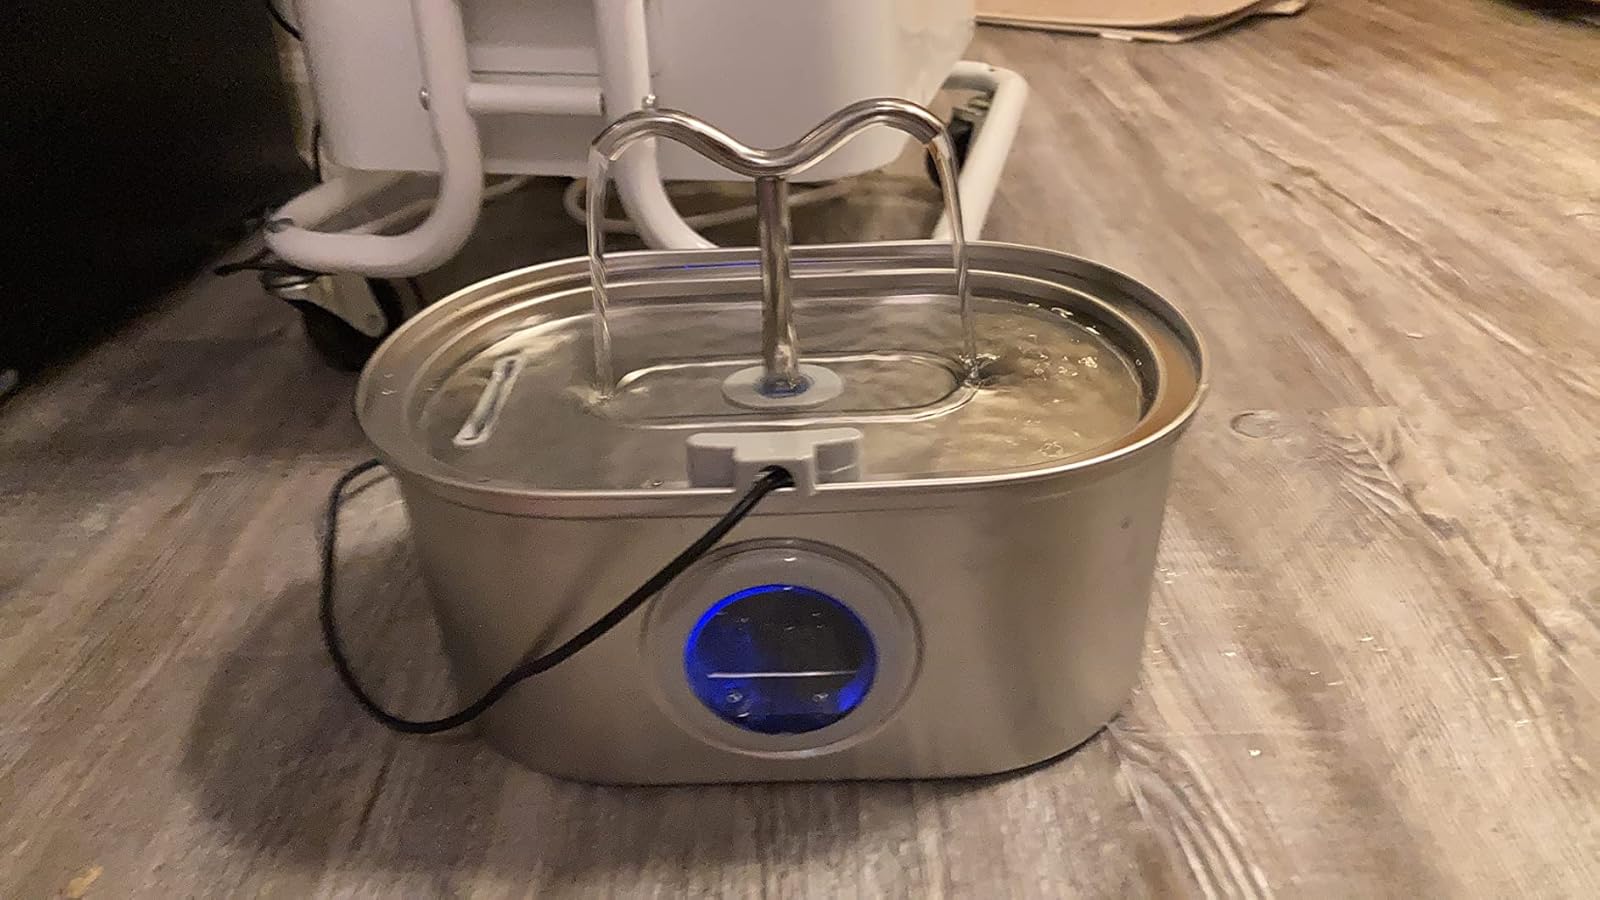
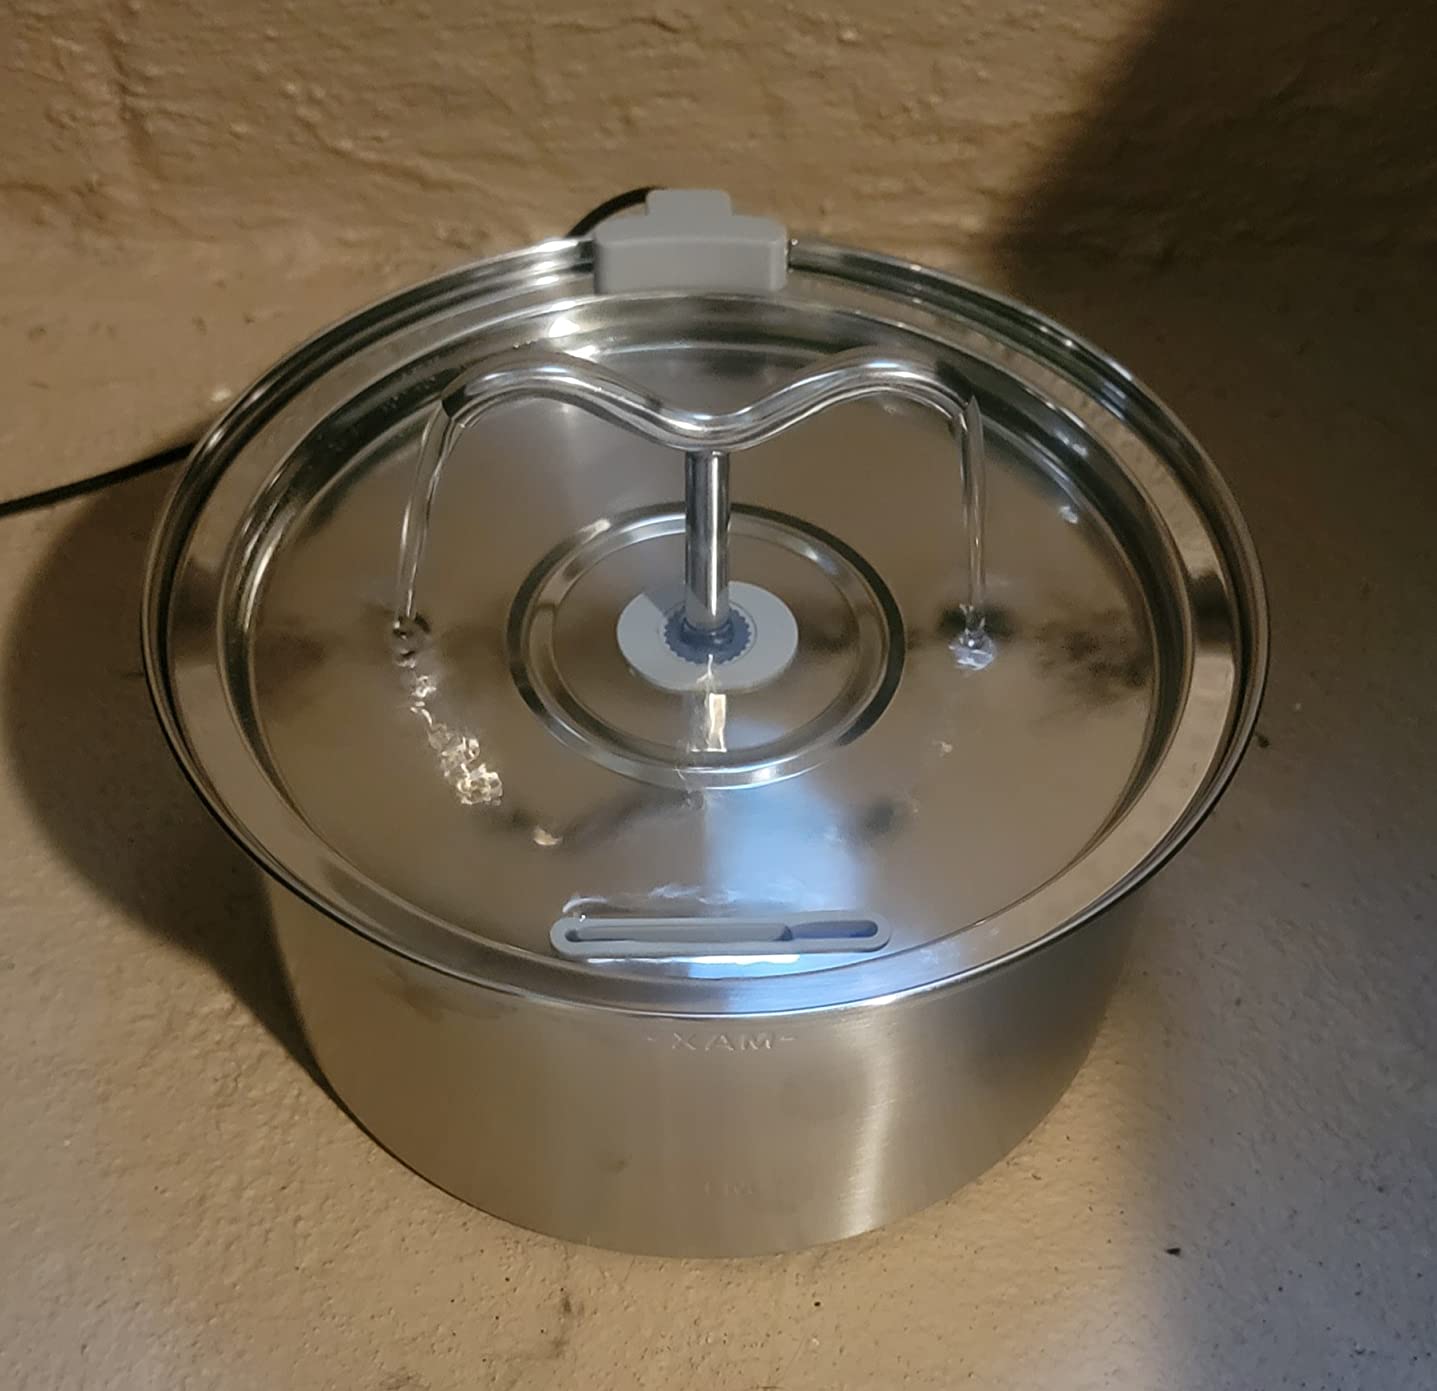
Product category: items_bowl
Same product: no